Lampang

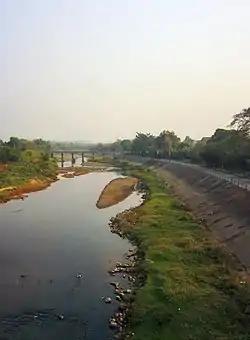
Wang River

Lampang city is in the valley of the Wang River, bordered by the Khun Tan Range on the west and the Phi Pan Nam Range on the east. The river, a major tributary of the Chao Phraya, flows through the city. The city lies mainly on the south side of Wang River, although the old parts of the city had been originally developed in the north side of it. Nowadays, downtown Lampang has grown in the southeast of the river along Bunyawat and Pahon Yothin Roads.